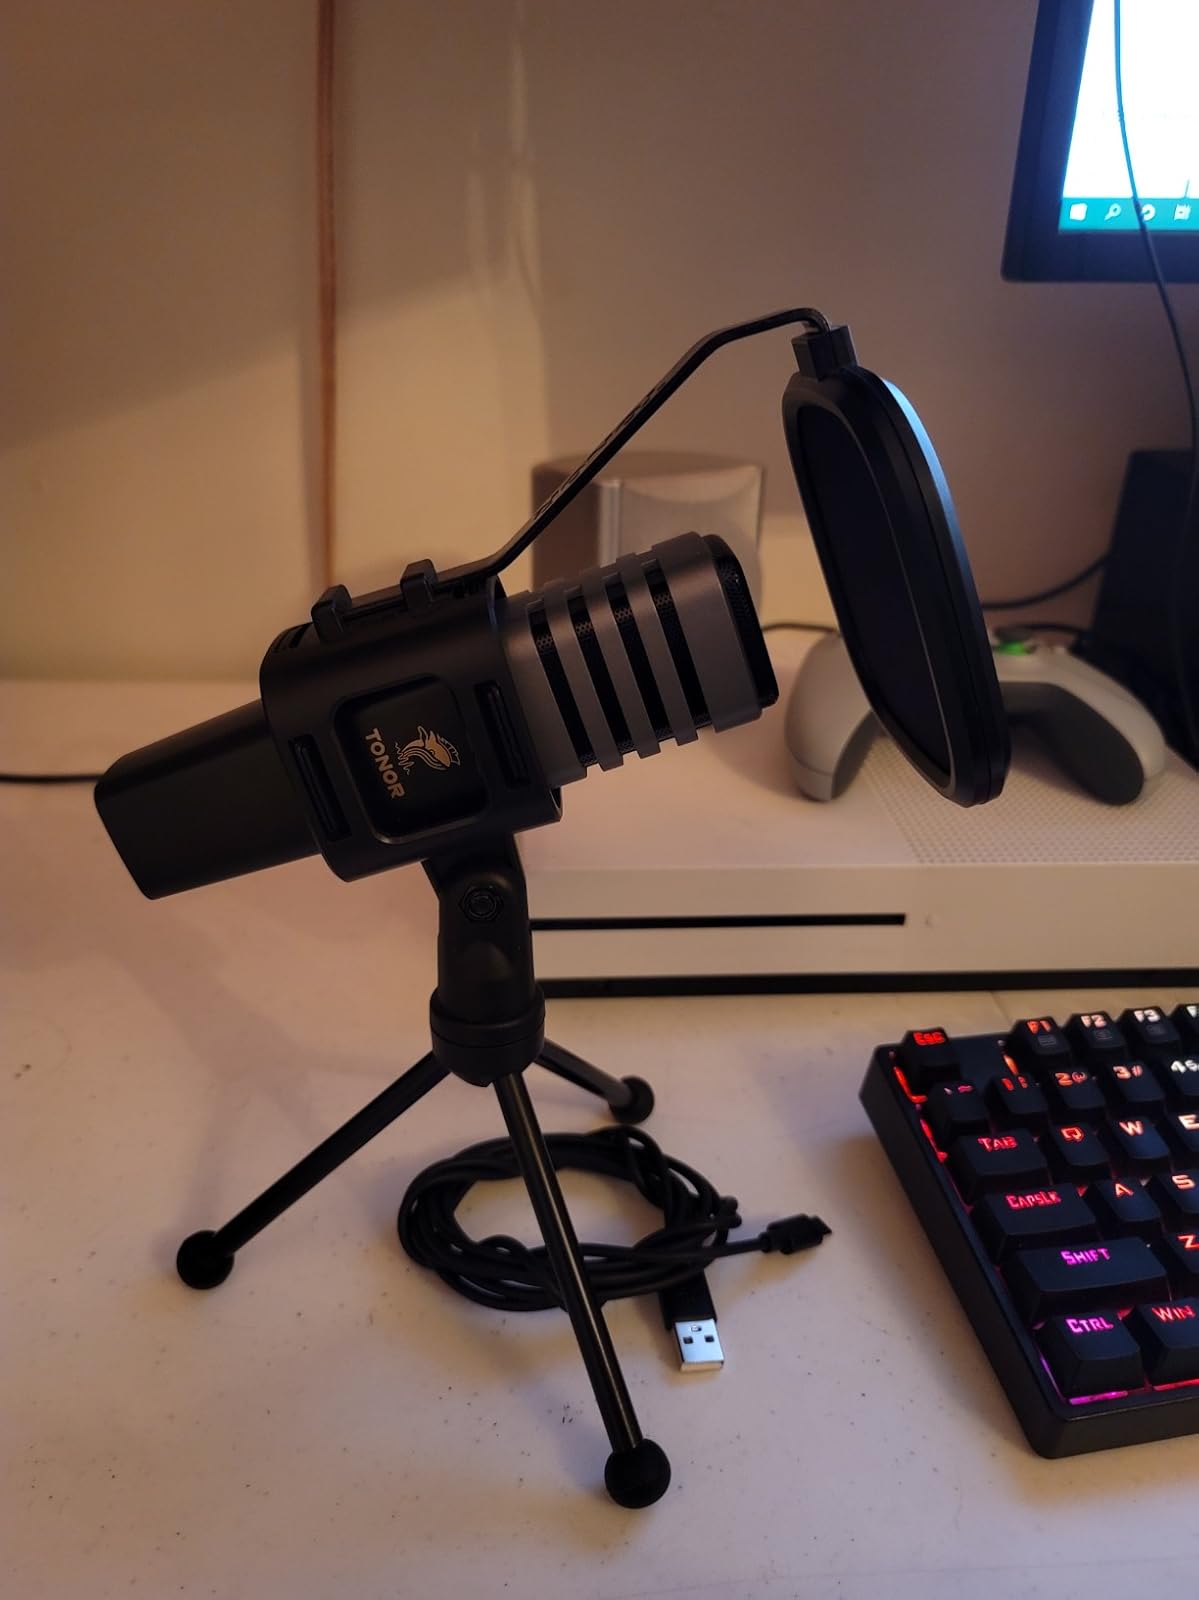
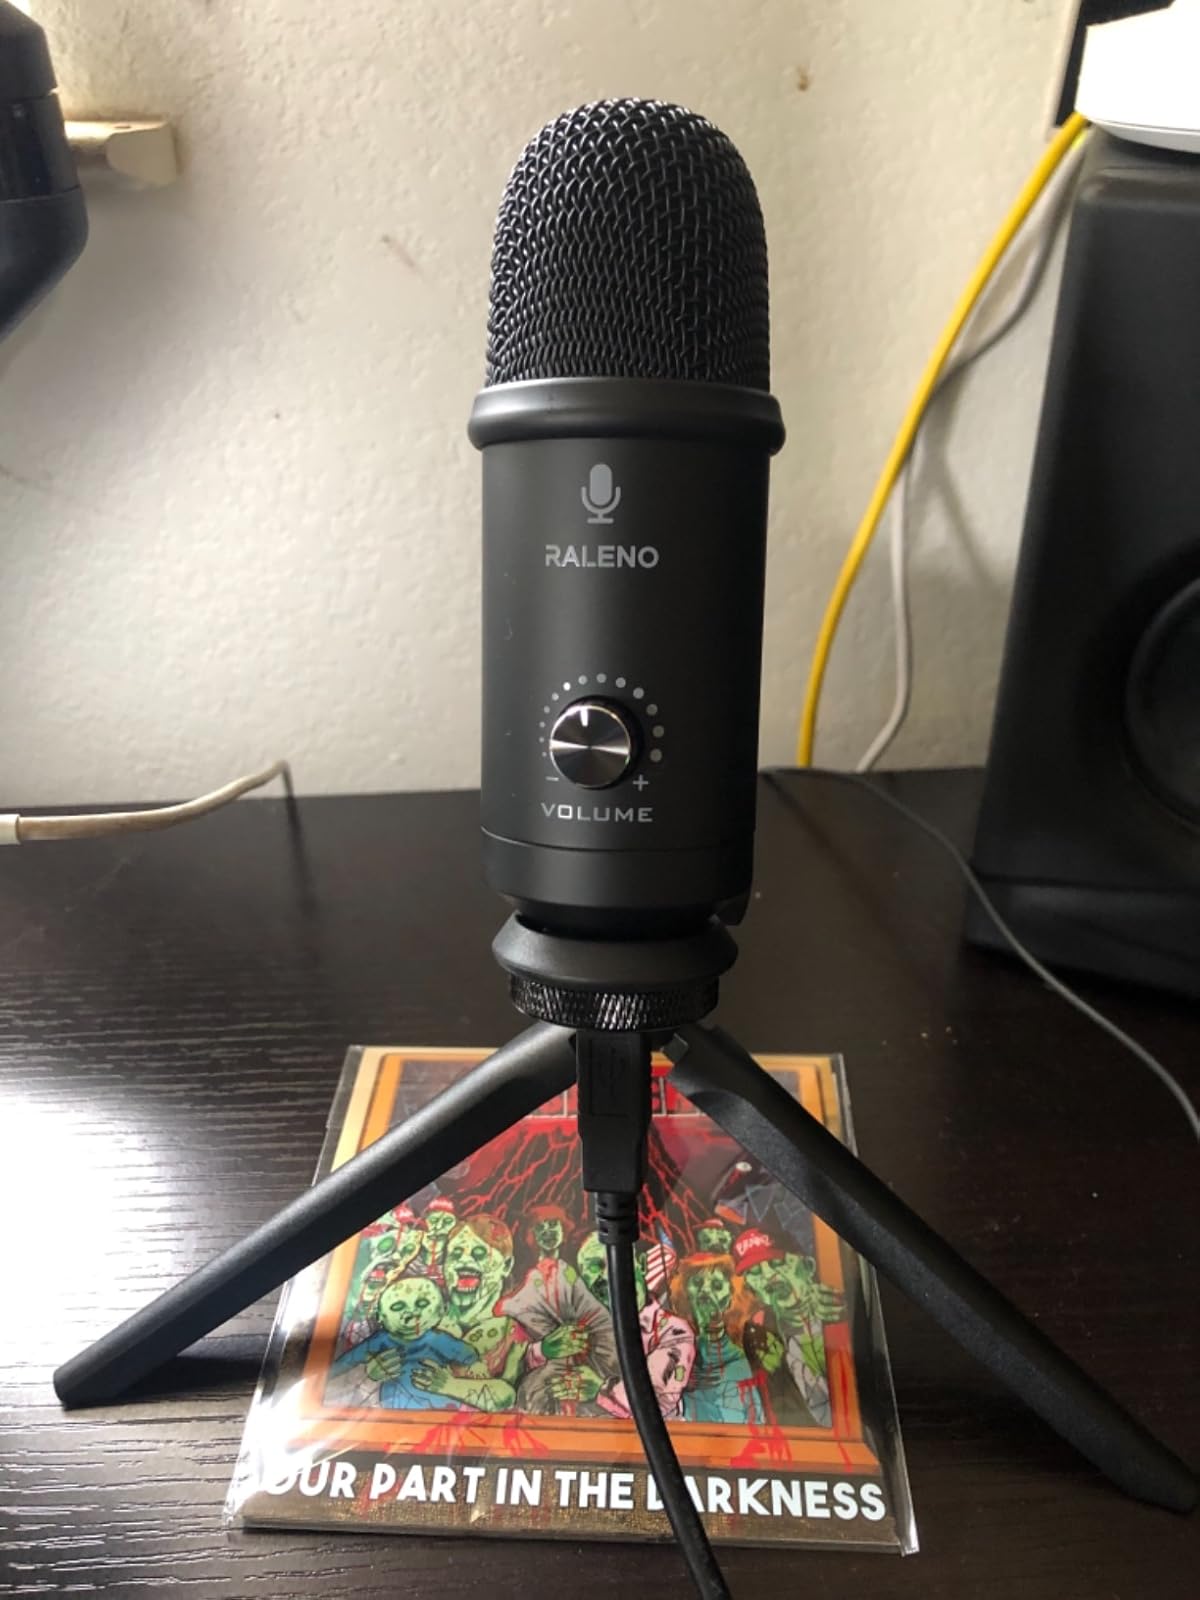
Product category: microphone
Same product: no